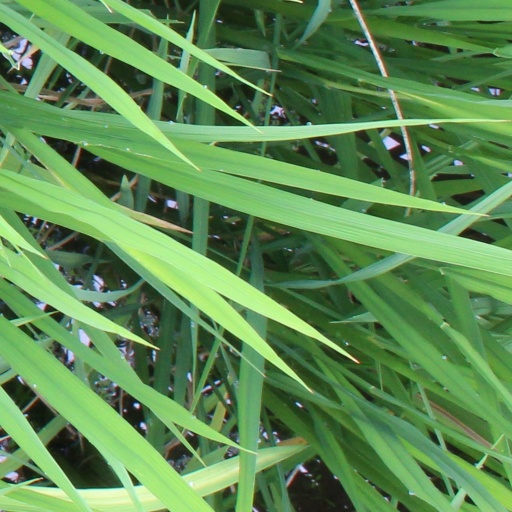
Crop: rice